Chathuranga Vallabhanathar Temple

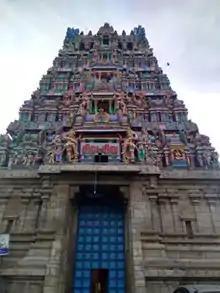
Rajagopura

Chathuranga Vallabhanathar Temple (சதுரங்க வல்லபநாதர் கோயில்) is a Hindu temple located between Needamangalam and Mannargudi in the Tiruvarur district of Tamil Nadu, India. The presiding deity is Shiva.